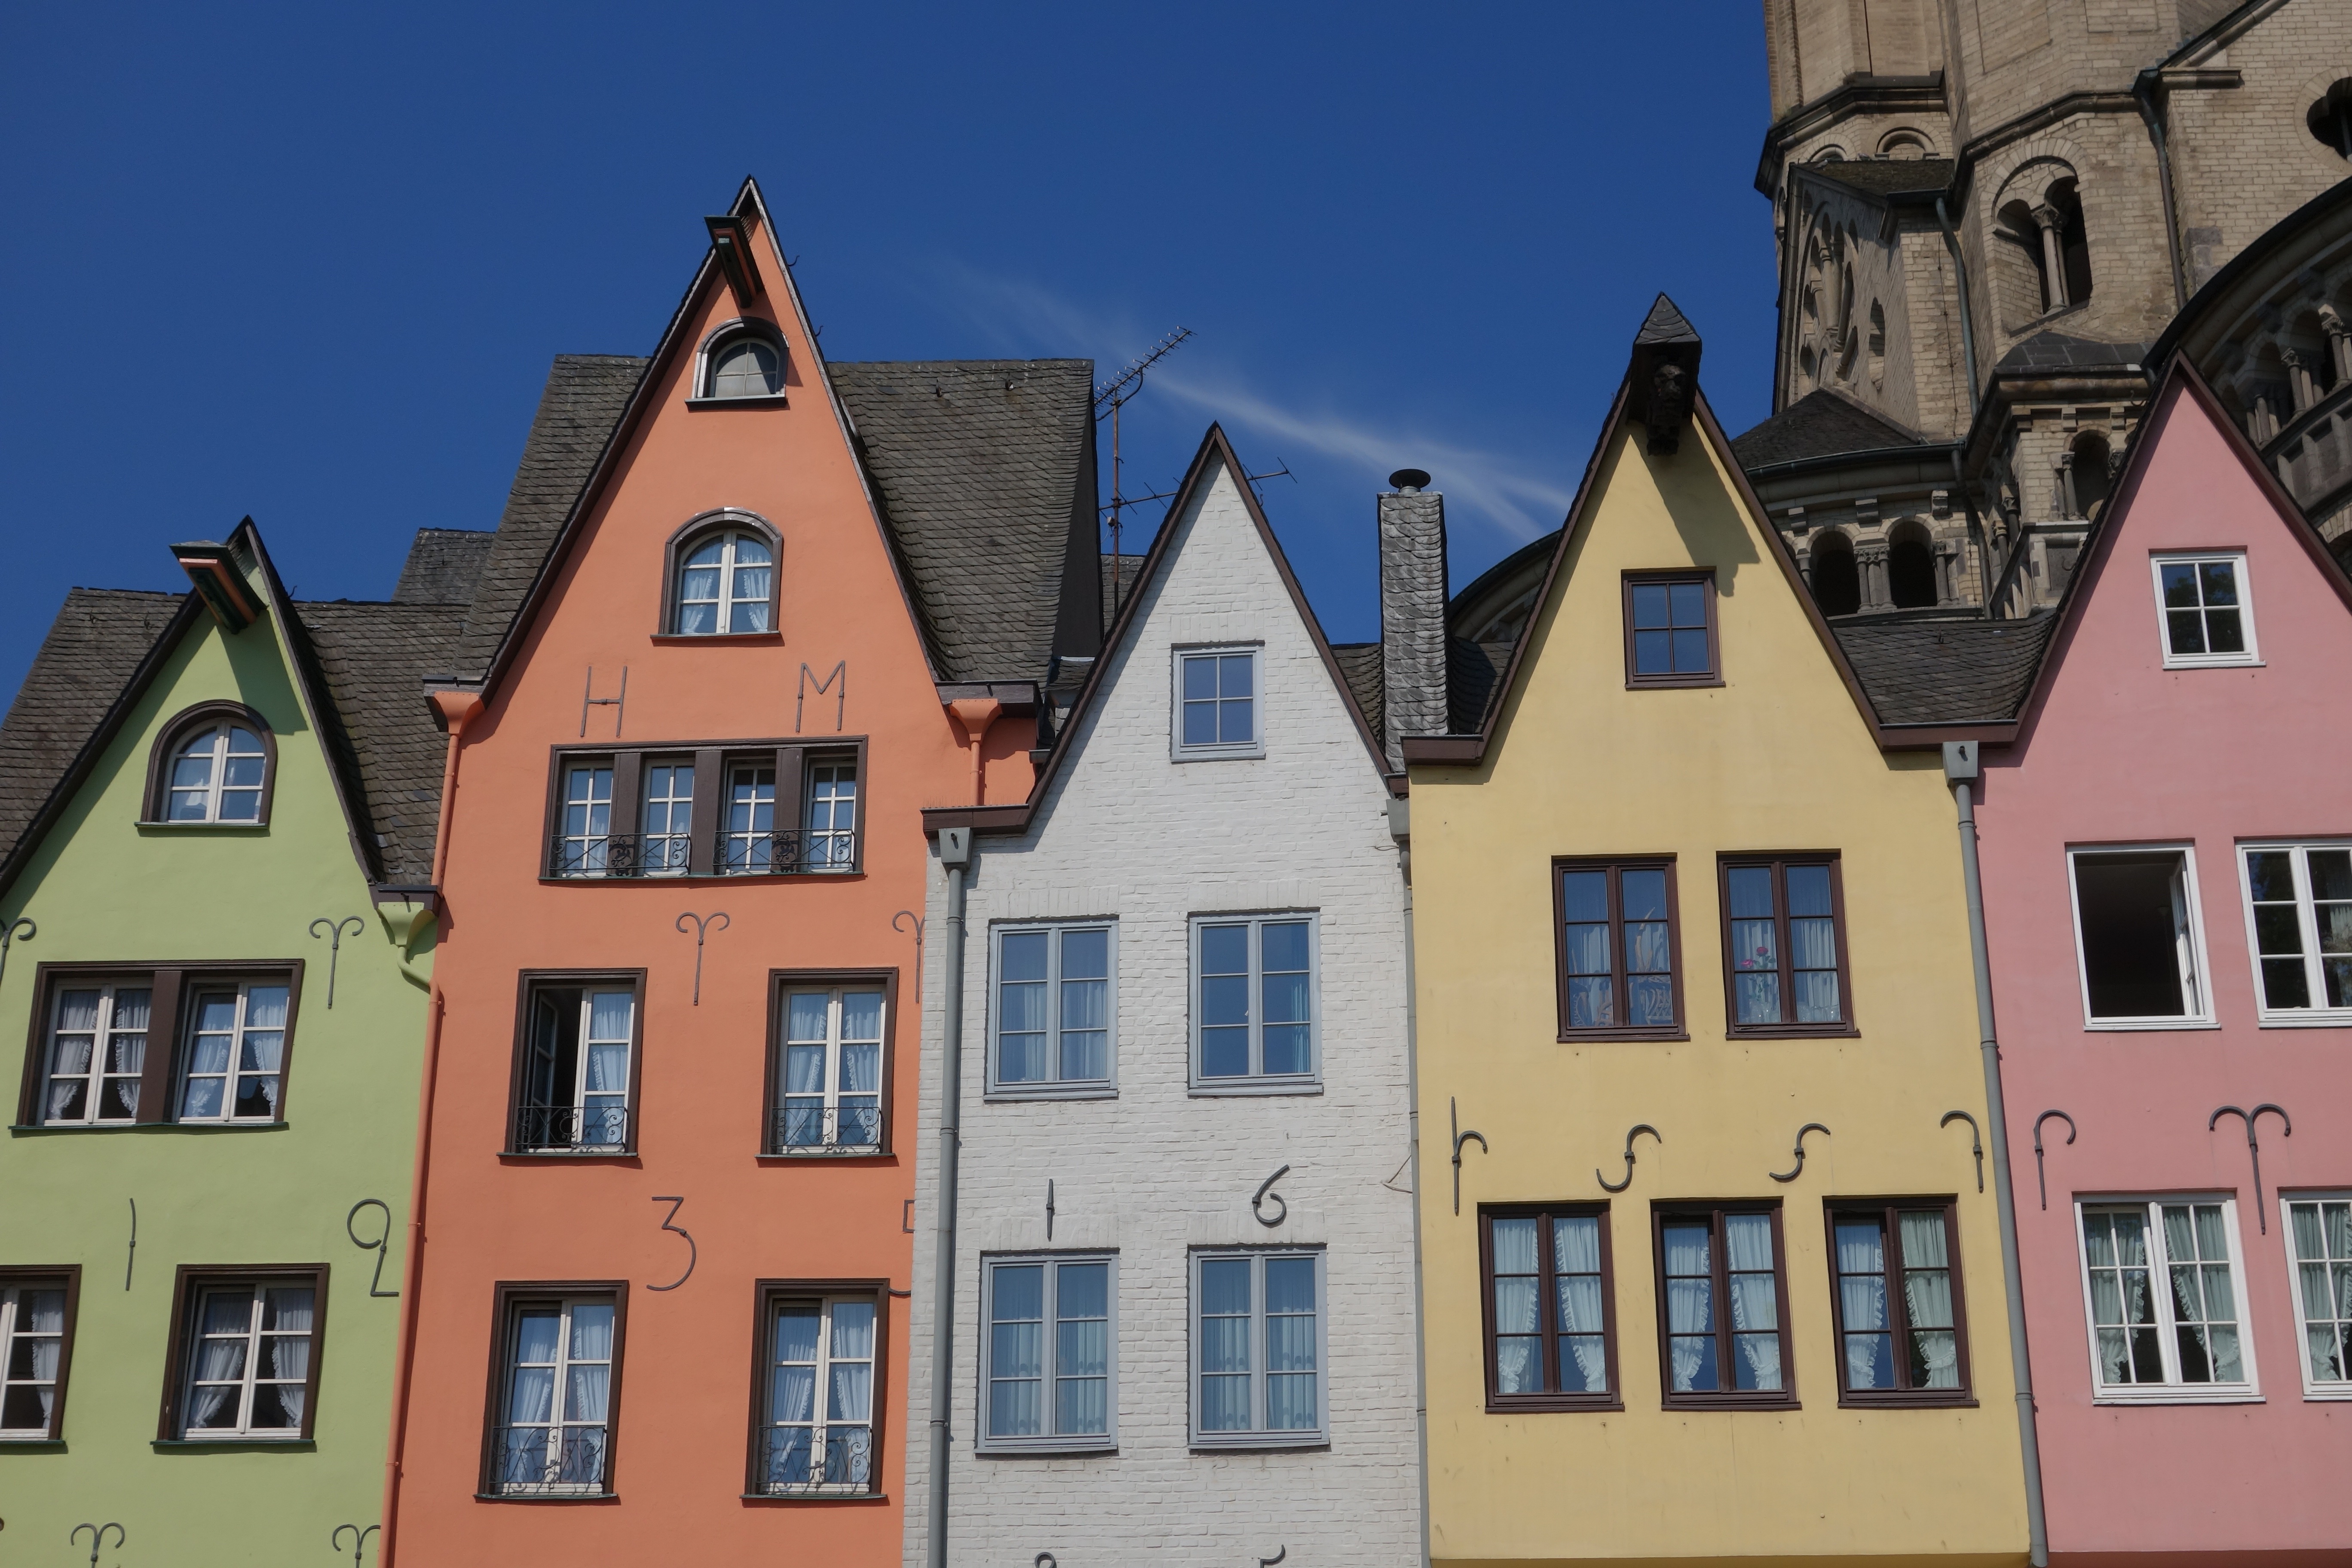
architecture, house, town, building, home, cottage, color, facade, property, colors, cologne, estate, neighbourhood, residential area